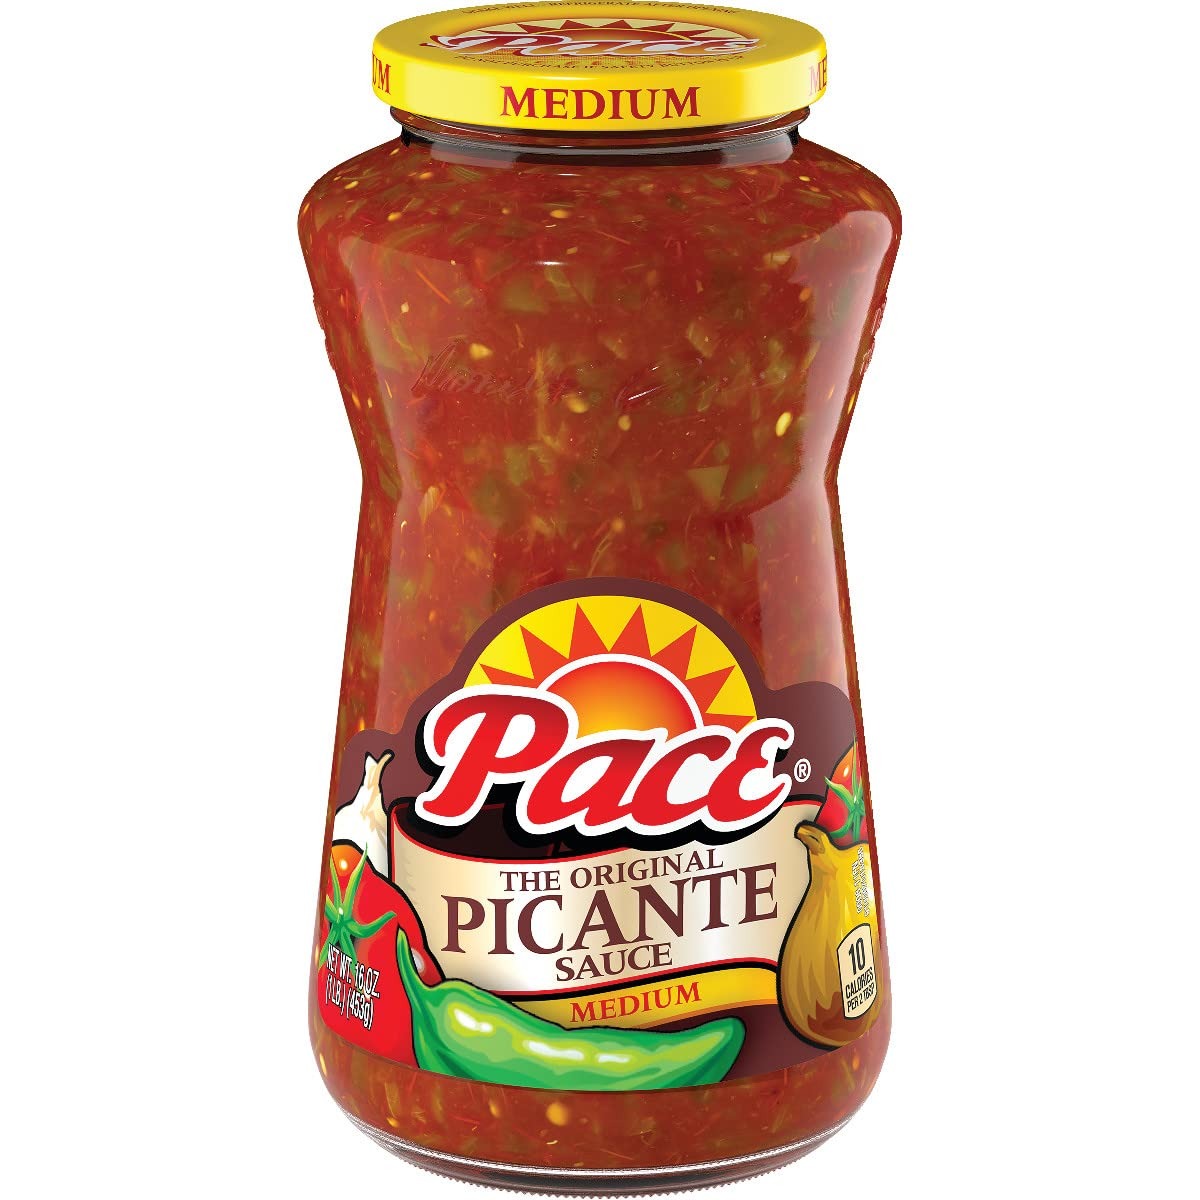
Item Name: Pace Medium Picante Sauce, 16 oz.
Bullet Point 1: Add a kick of flavor to any dish!
Bullet Point 2: Gluten Free
Bullet Point 3: Great for parties
Bullet Point 4: Ready to eat
Bullet Point 5: Real Southwest flavor
Value: 16.0
Unit: Ounce

Price: 2.99